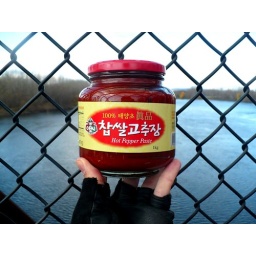
Can't get it in Northampton -- have to cross the bridge to Johnny Tran's in Hadley. There's nothing else like it.